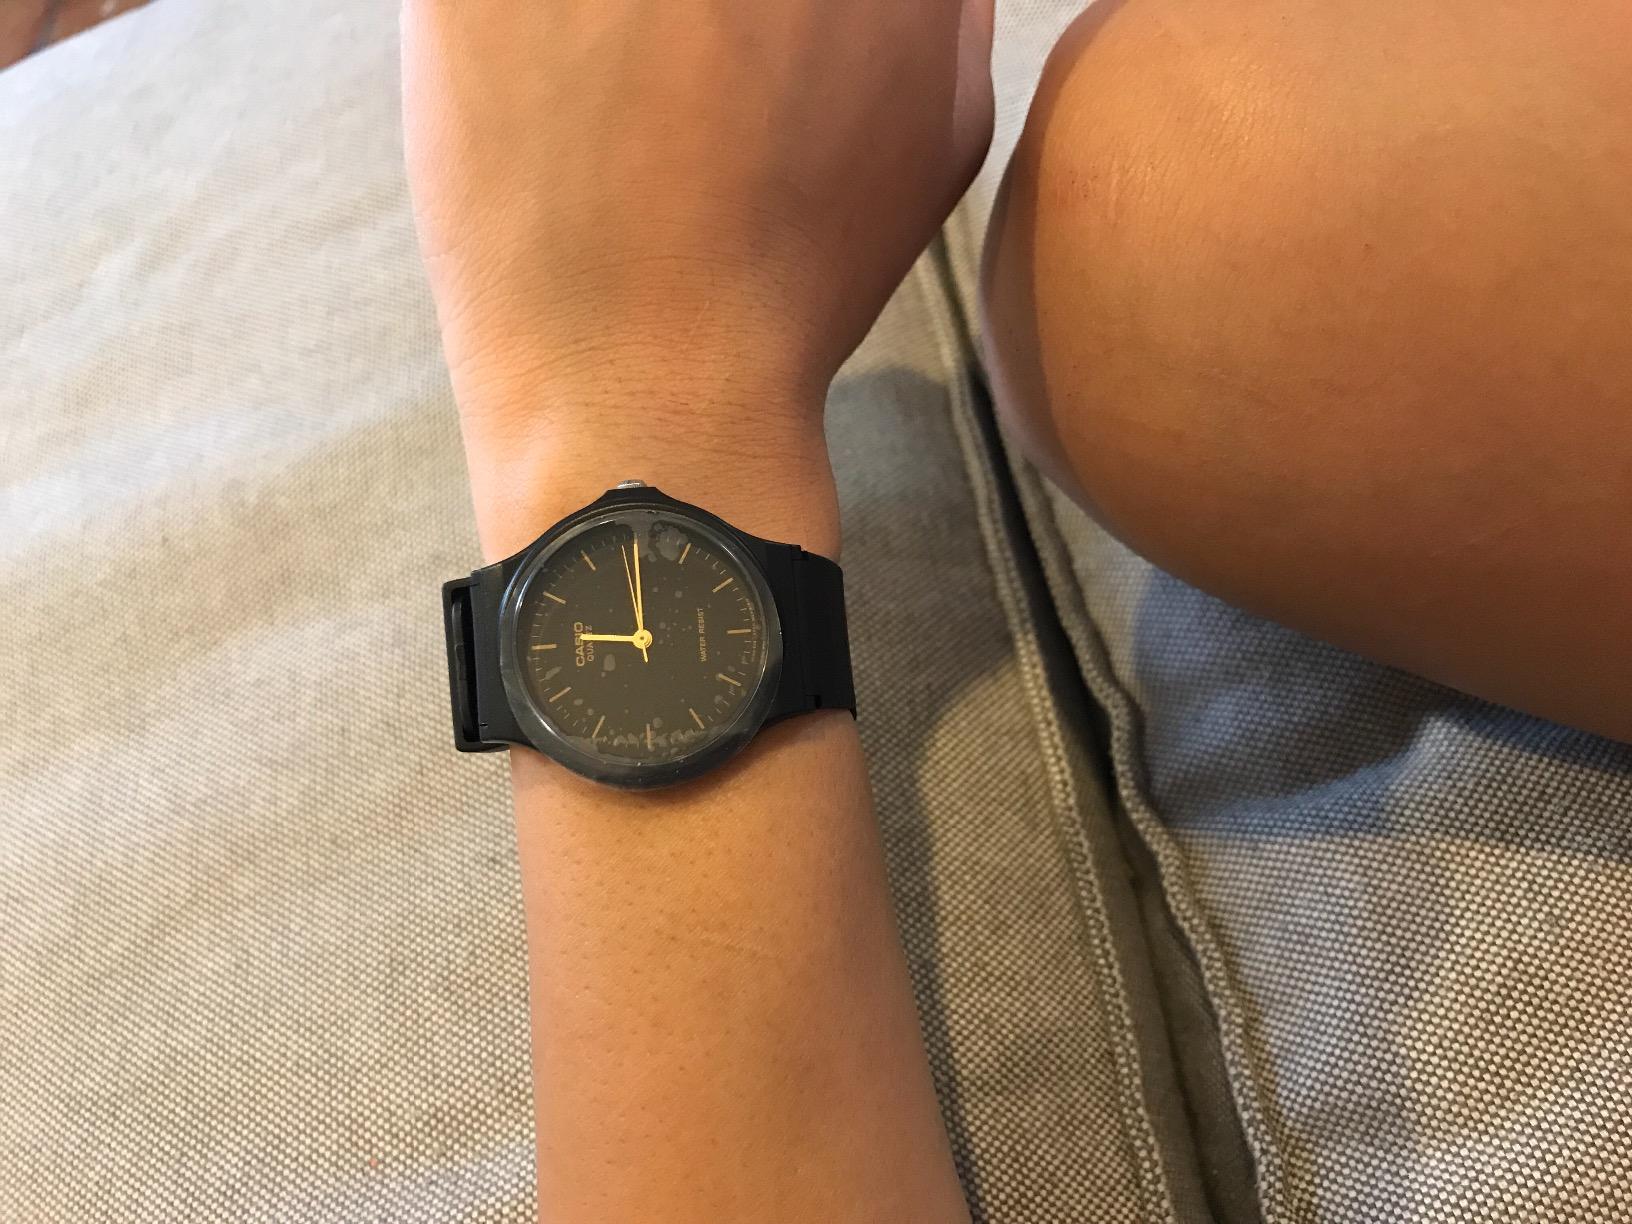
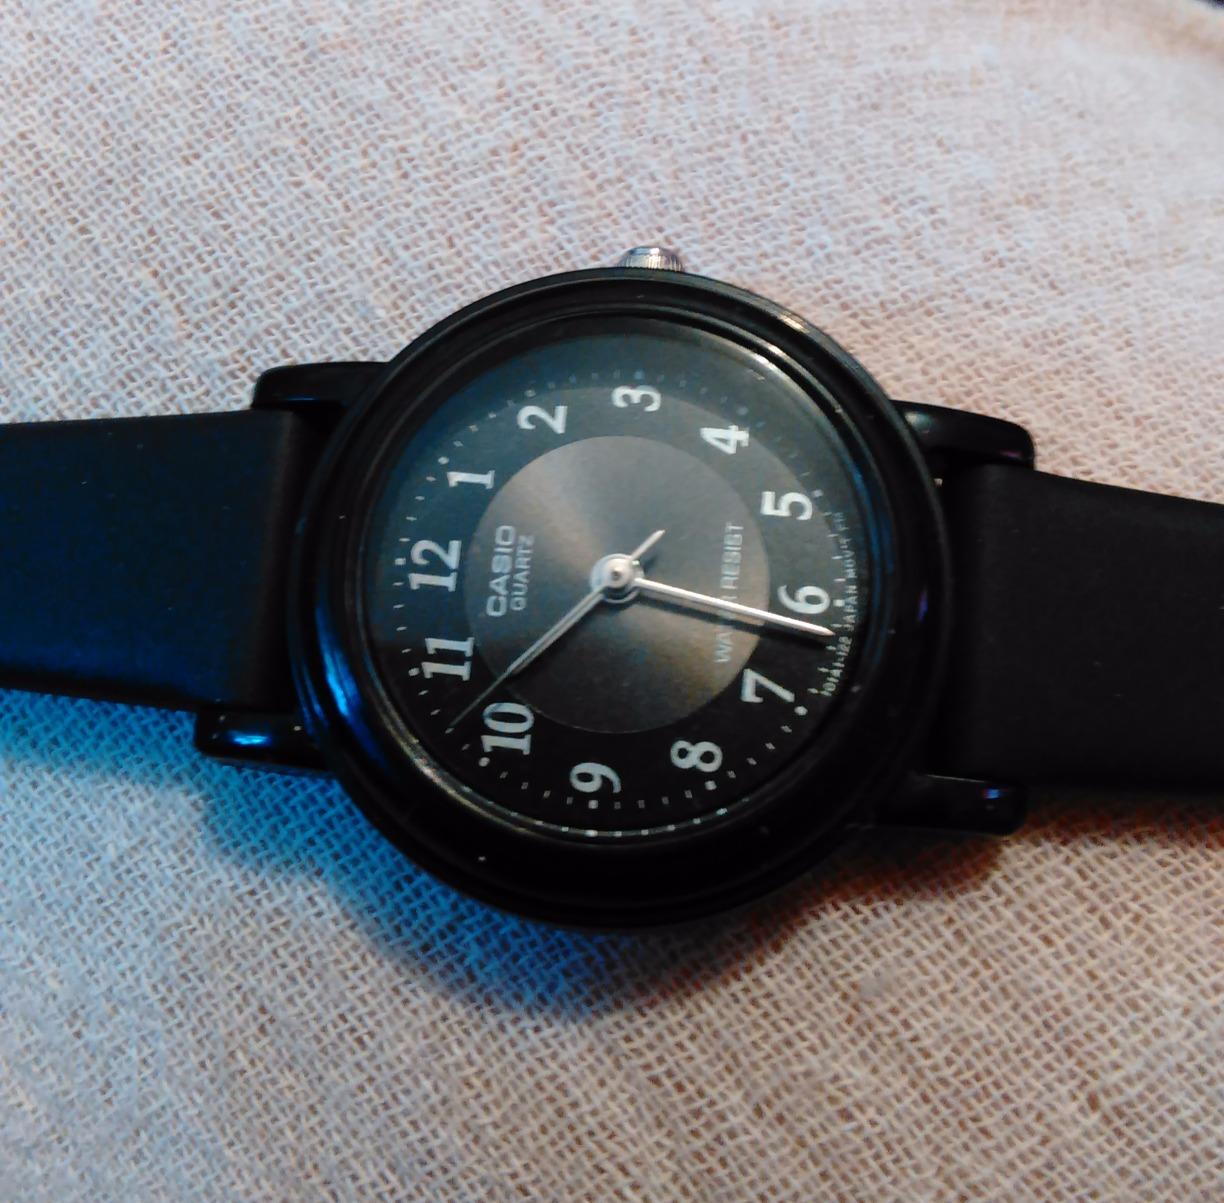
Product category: accessories_watch
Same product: no